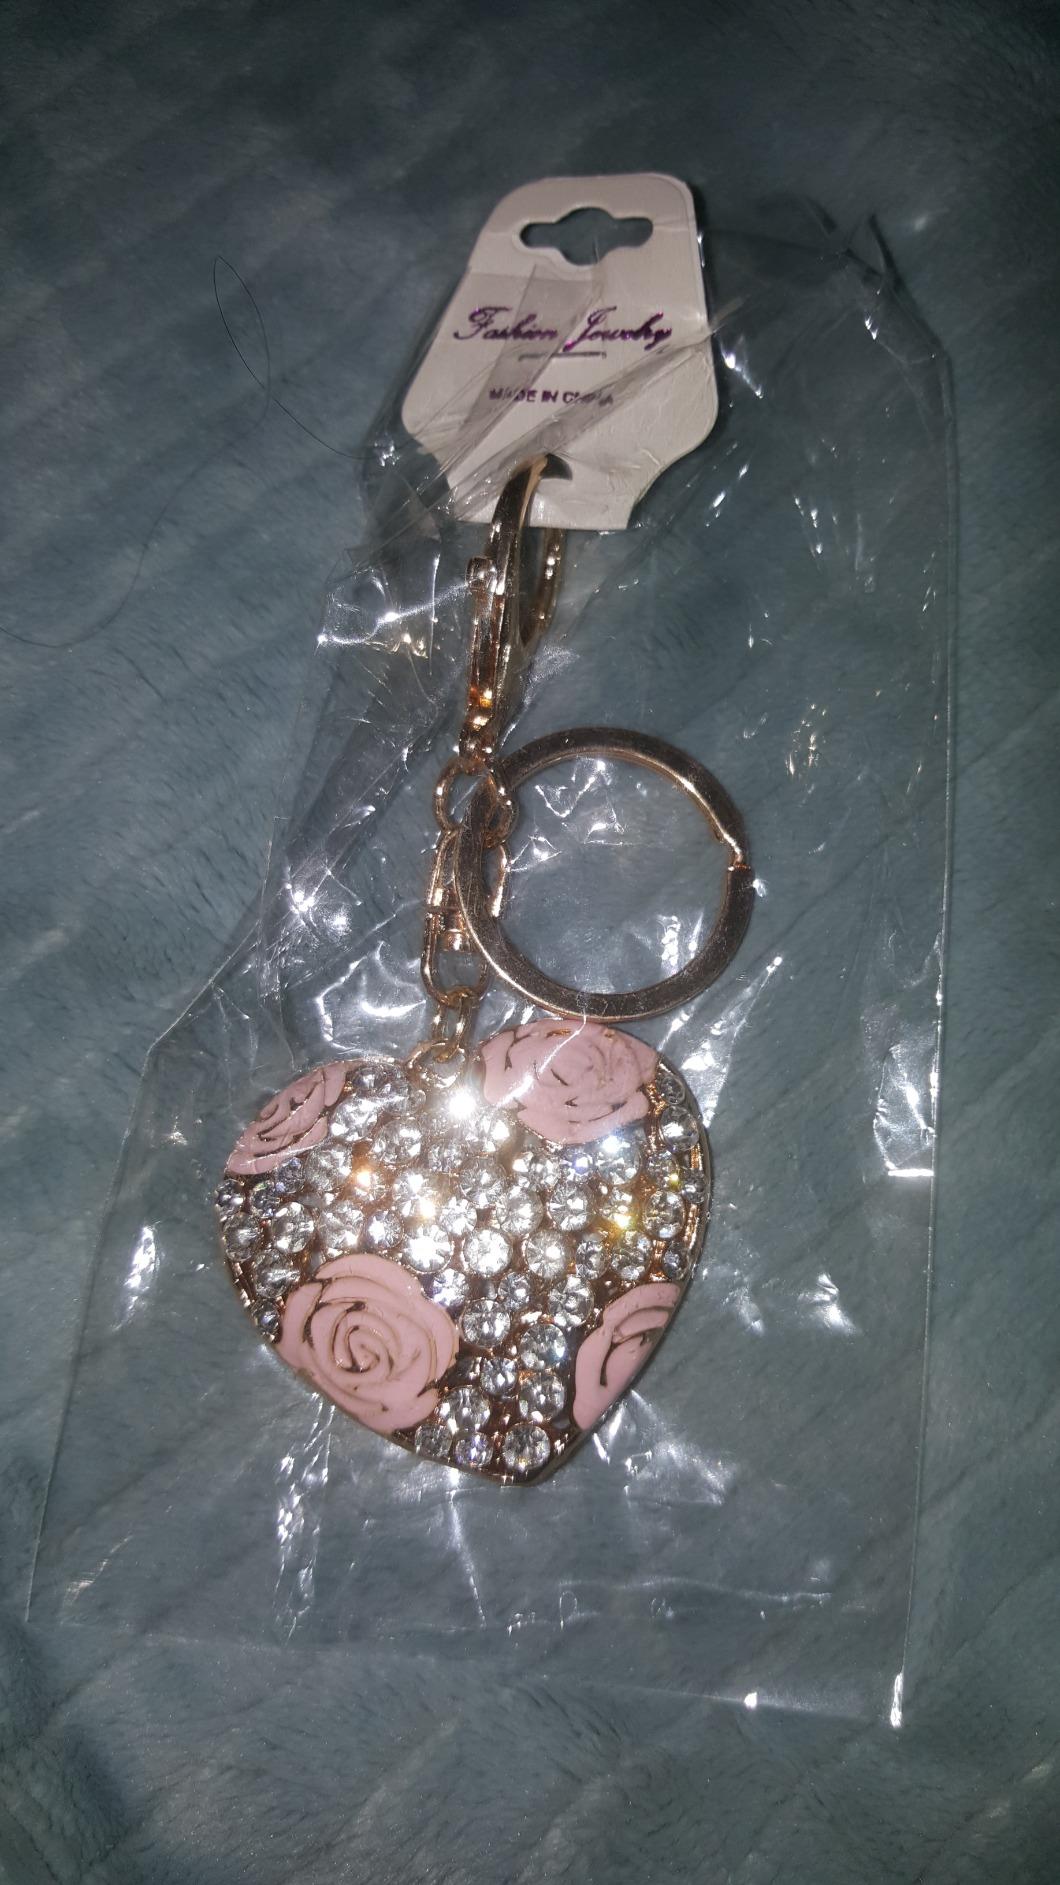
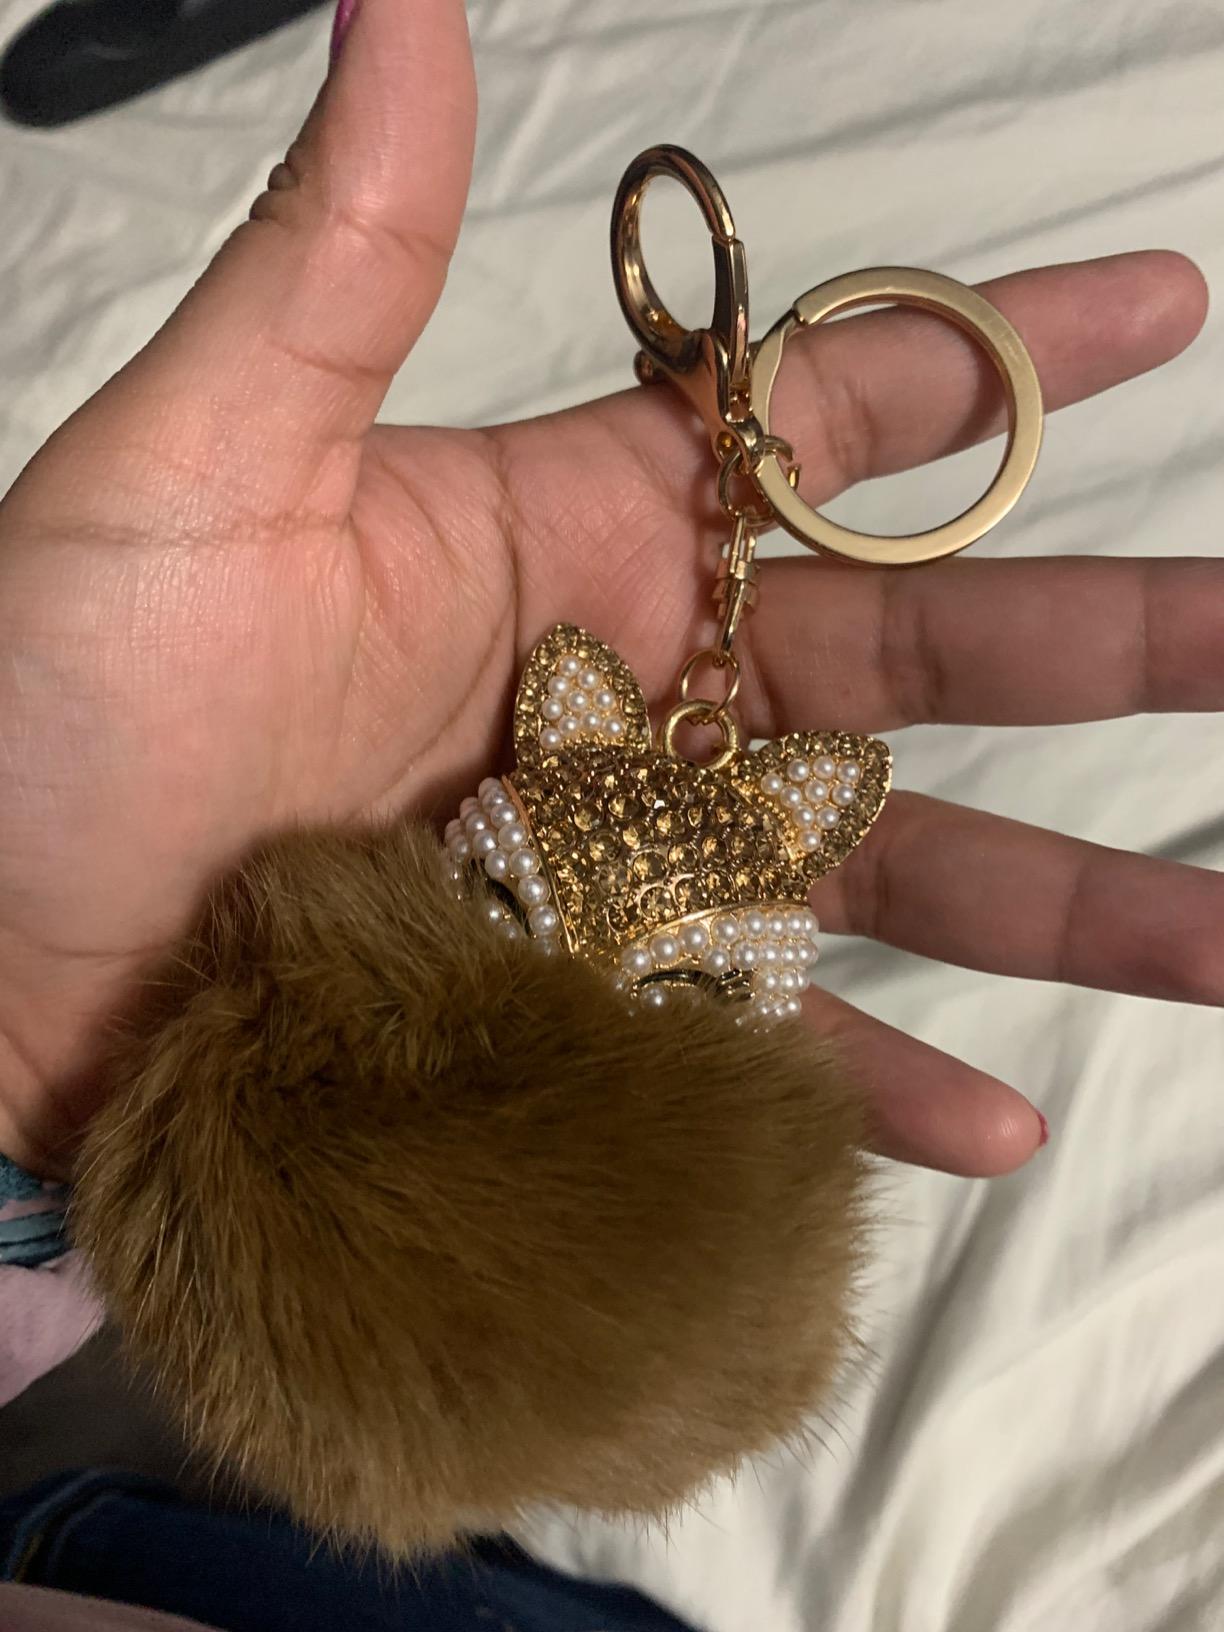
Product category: accessories_keychain
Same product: no